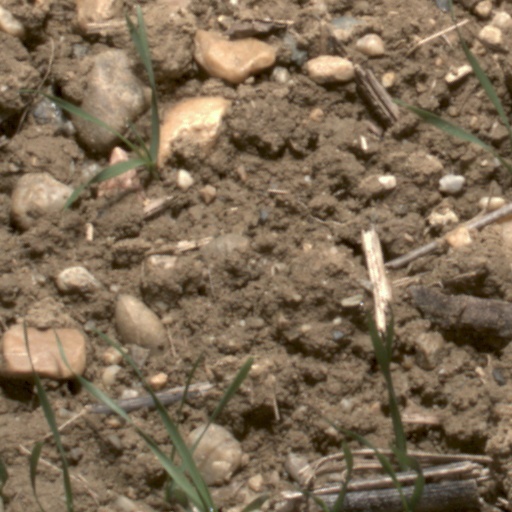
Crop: wheat